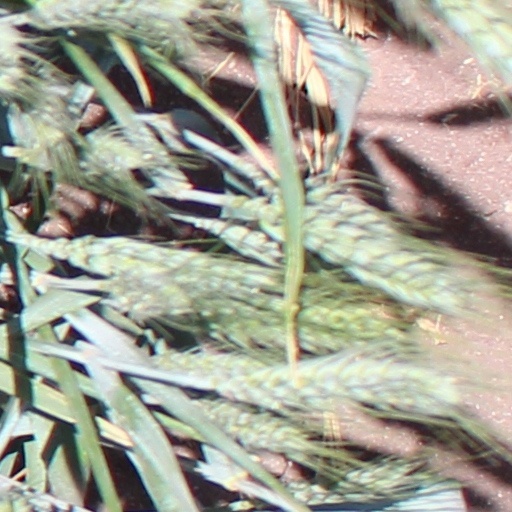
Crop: wheat